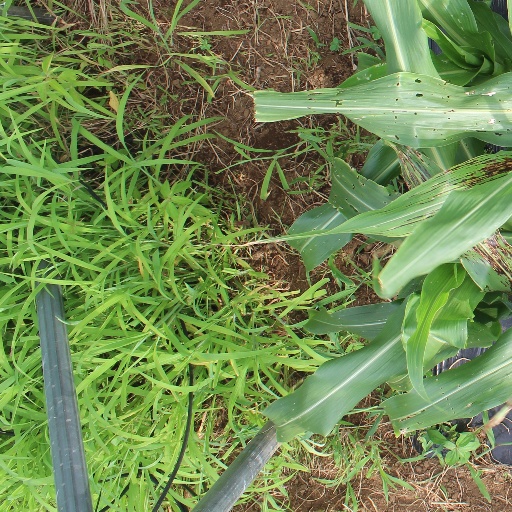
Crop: sorghum